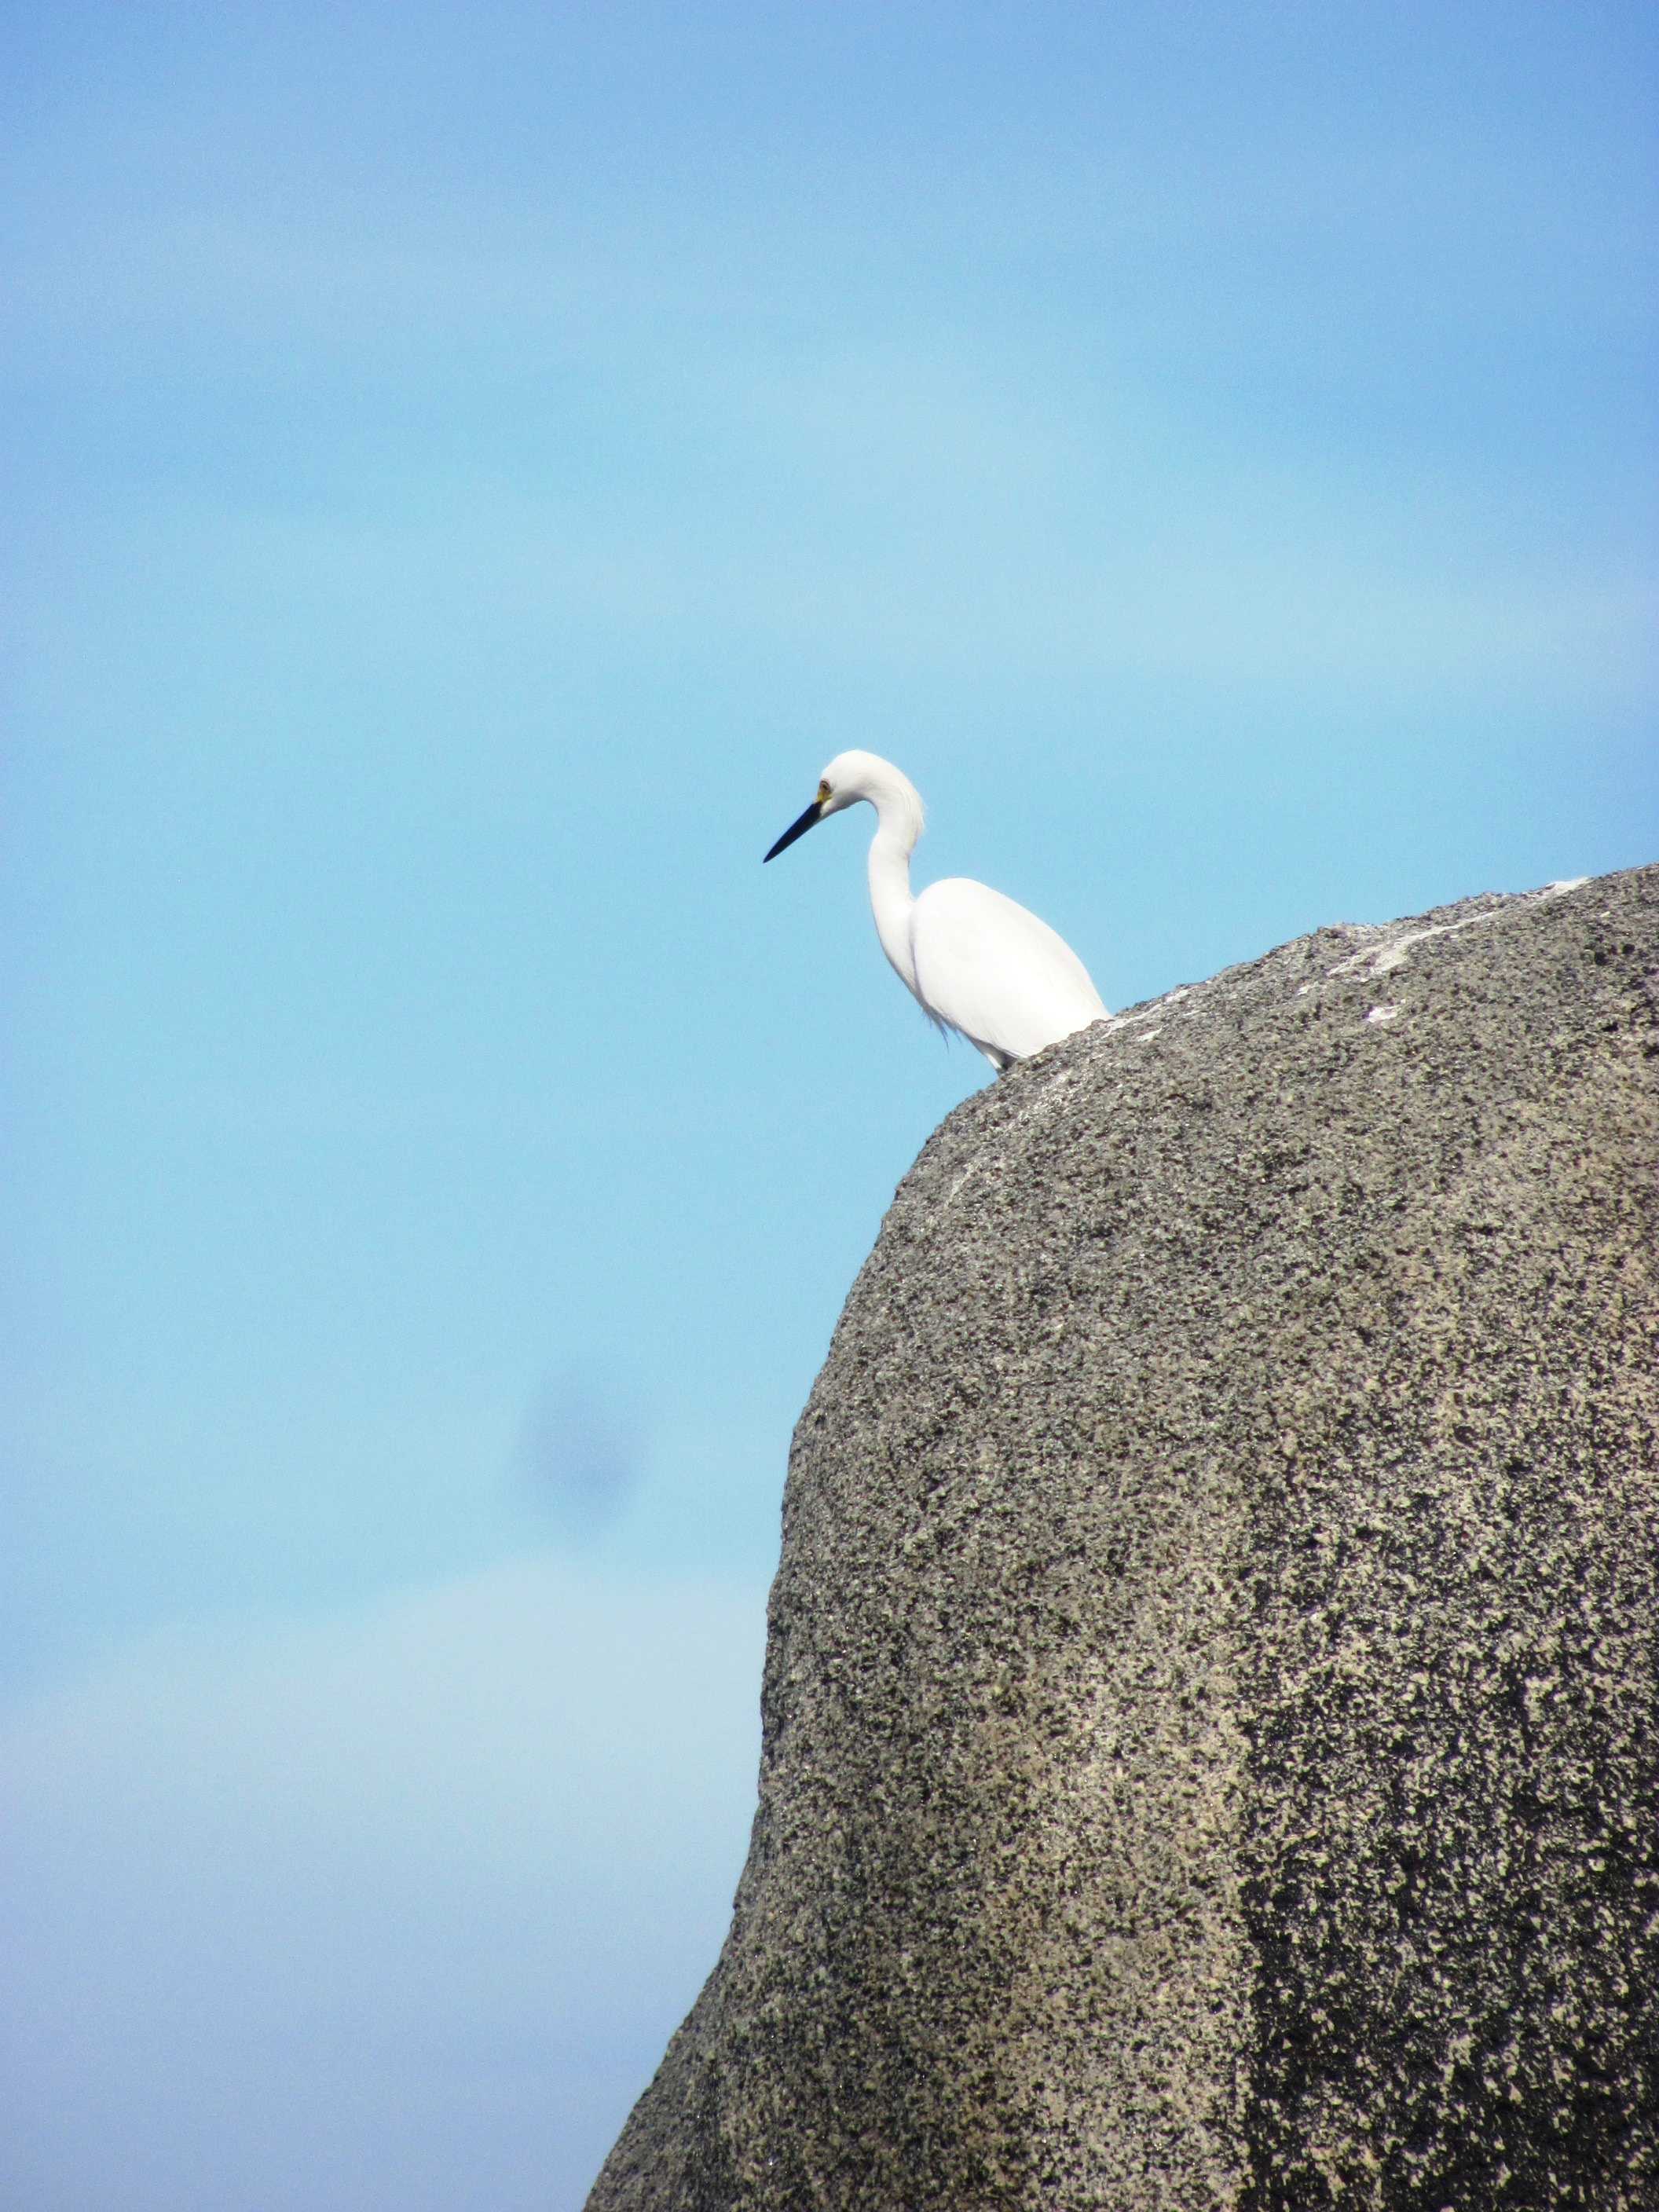
sea, rock, bird, seabird, wildlife, beak, fauna, vertebrate, ave, alcatraz, cartagena